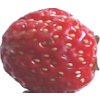
Label: strawberry